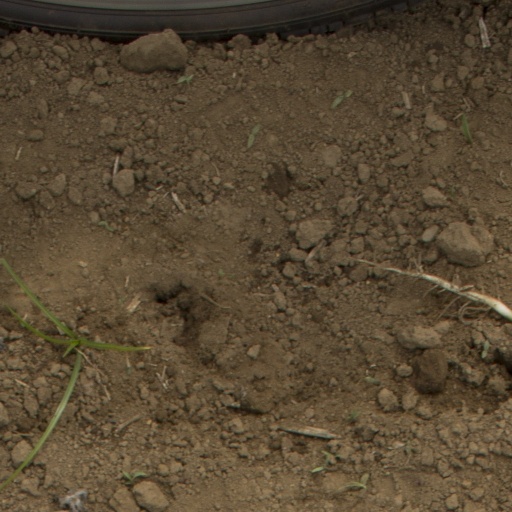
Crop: Jerusalem artichoke